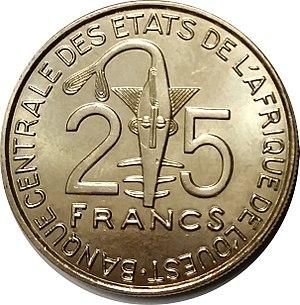
Les relations entre la France et le Mali désignent les relations diplomatiques s'exerçant entre la République française d'une part et la République du Mali de l'autre.